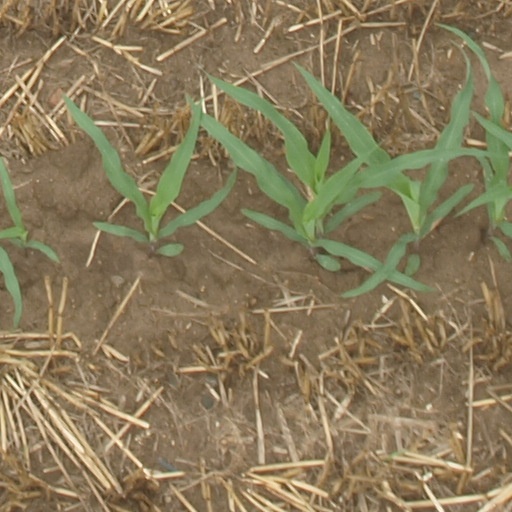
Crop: maize; corn